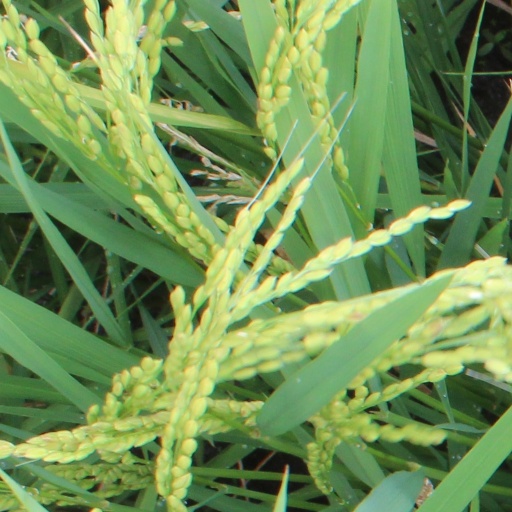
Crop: rice